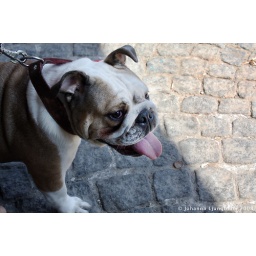
This dog was waiting for his owner to make a withdrawal on a market in Prague.